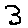
Label: 3